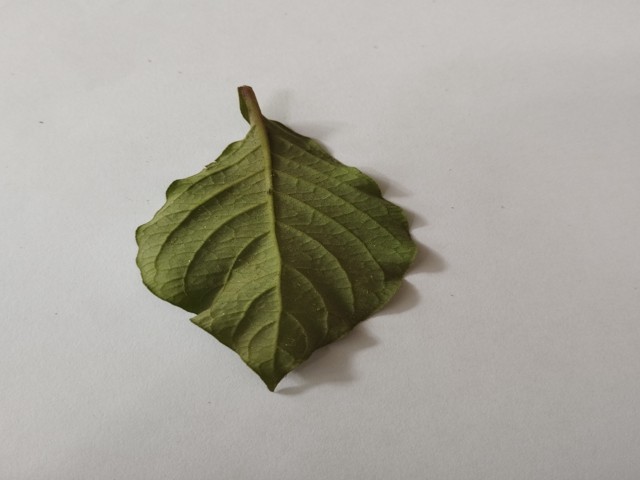
Plant: apang